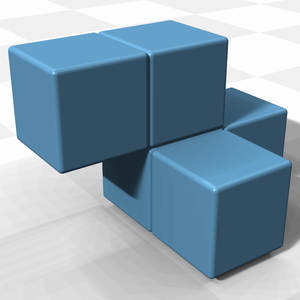
Un polycube est une figure solide formée en joignant un ou plusieurs cubes égaux face à face. Les polycubes sont les analogues tridimensionnels des polyominos planaires. Le cube Soma, le cube de Bedlam, le cube diabolique, le puzzle de Slothouber–Graatsma et le puzzle de Conway sont des exemples de jeux mathématiques et casse-têtes basés sur des polycubes.